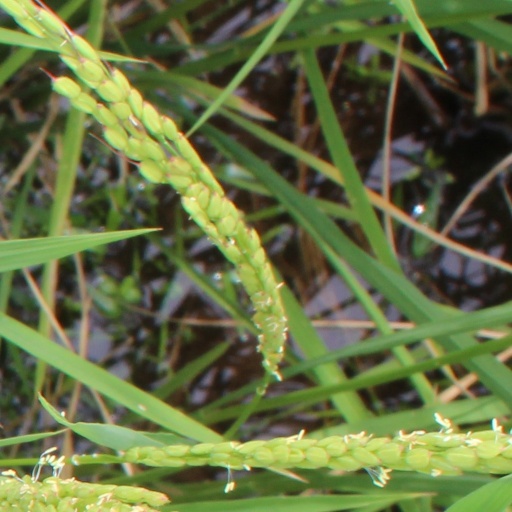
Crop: rice